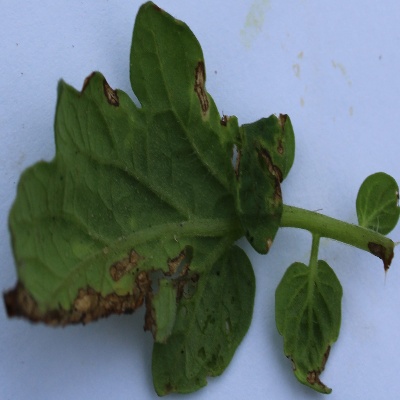
Crop: Tomato
Condition: septoria leaf spot